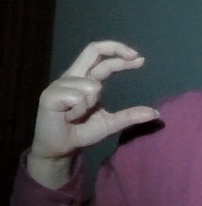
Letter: thal